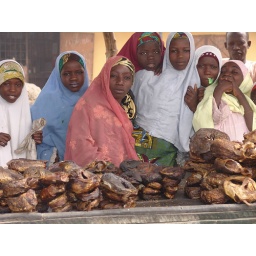
Young girls selling fishes on a market in Komadugu Yobe river basin, North East Nigeria